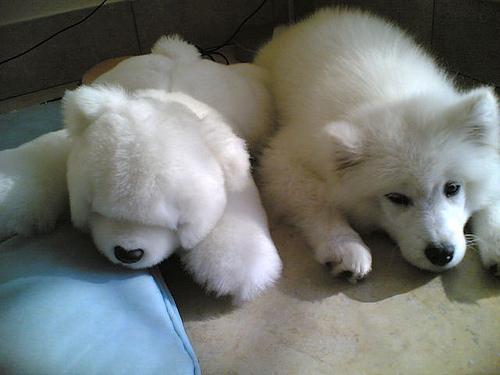
Samoyed